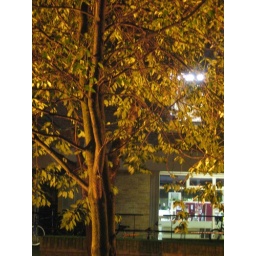
More of the tree in the red light.